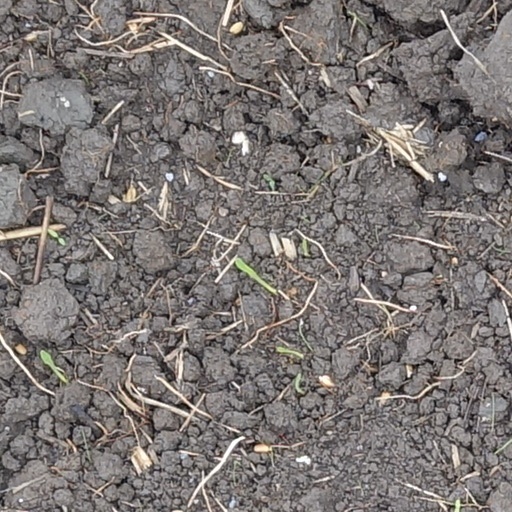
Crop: wheat